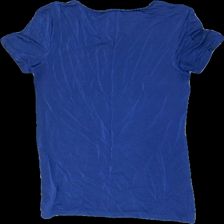
View: back
Type: T-shirt
Category: Ladies
Brand: Not in the list
Brand text on label: Åhlens
Colors: Blue
Material: 60% Cotton 40% Viscose
Cut: Regular
Size: 40
Price range: 50-100
Recommended usage: Reuse
Description: Floral dress with pattern